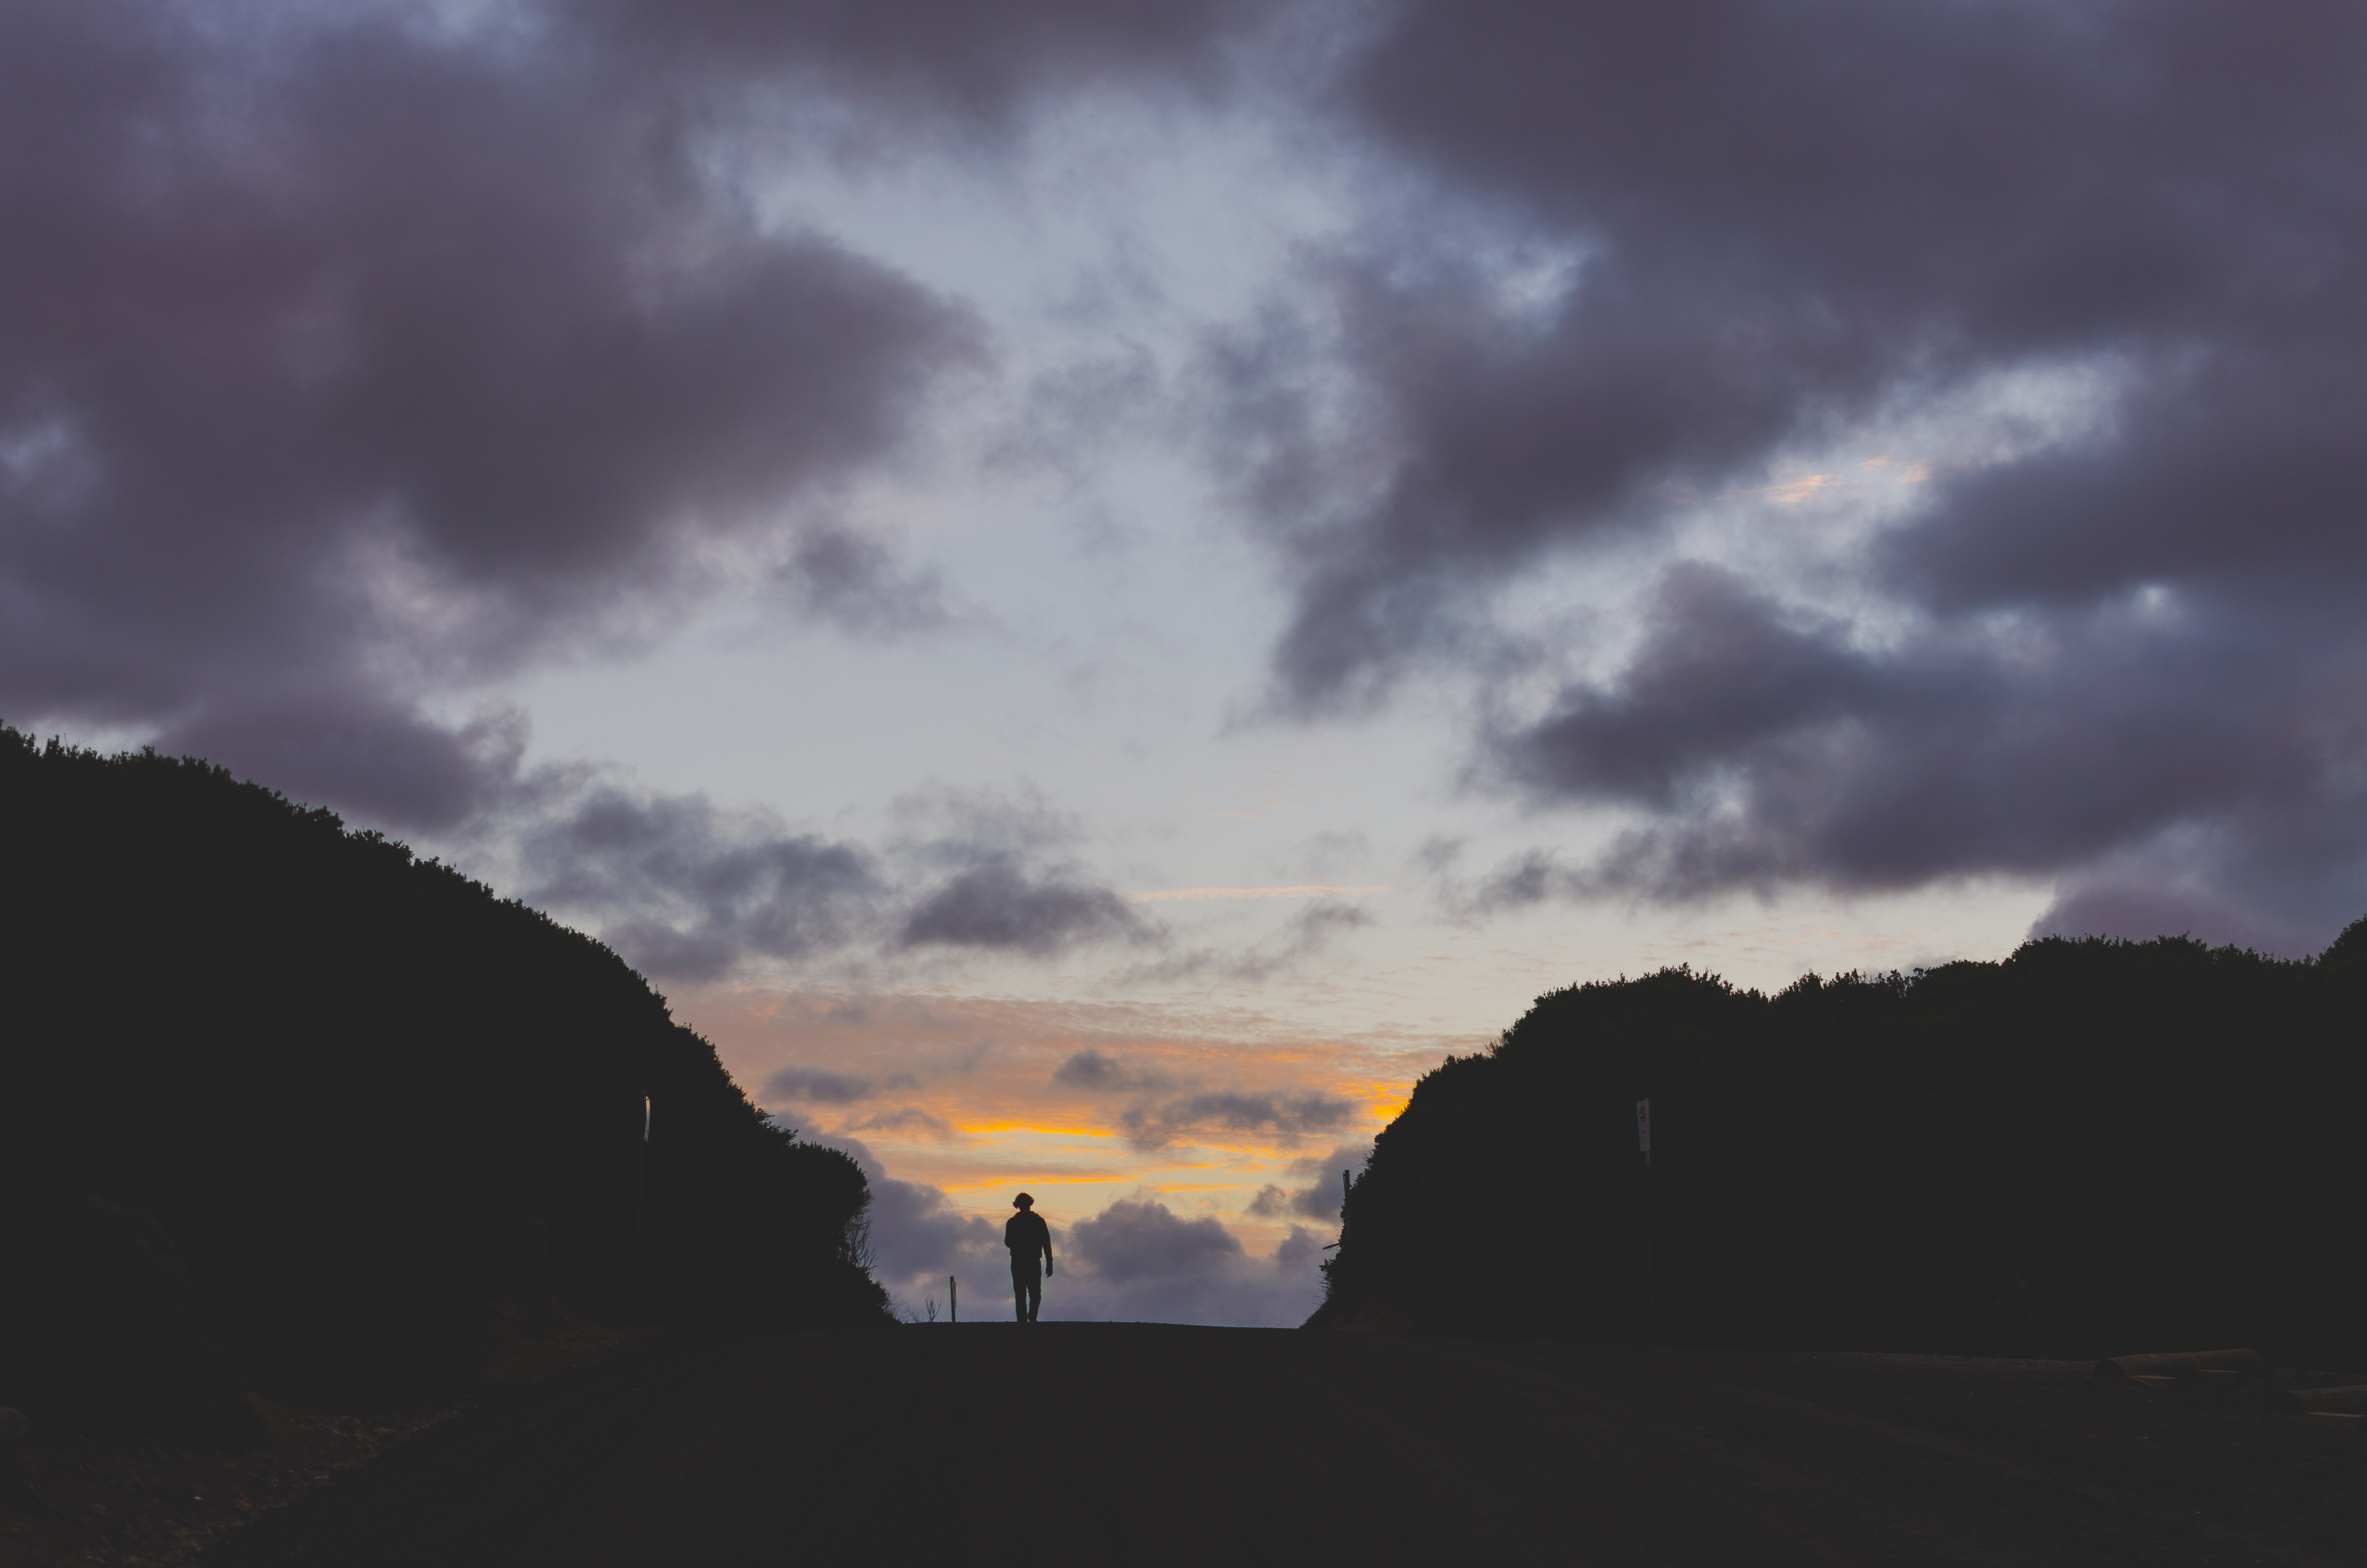
nature, horizon, mountain, cloud, sky, sunrise, sunset, sunlight, morning, hill, dawn, atmosphere, dusk, evening, reflection, weather, darkness, meteorological phenomenon, atmospheric phenomenon